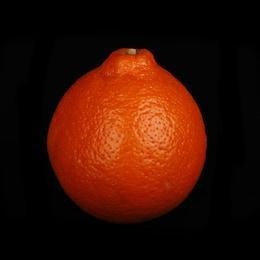
Label: mandarine